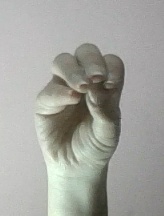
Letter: ha